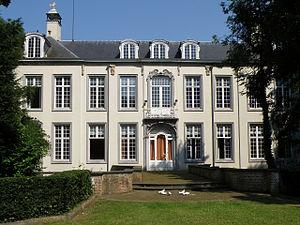
Antwerpen, district Deurne. Kasteel Boekenberg, Gouverneur Holvoetlaan 28, ca. 1750, n.o.v. archit. J.P. Van Baurscheit de jonge. Achtergevel.
Cette page regroupe l'ensemble des monuments classés du district de Deurne dans la ville d'Anvers.
La famille de Knyff est issue d'une ancienne lignée noble de Flandre, originaire de Hollande. Ses membres étaient actifs dans la politique et leurs bourgmestres et échevins furent très respectés.